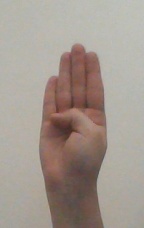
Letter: kaaf